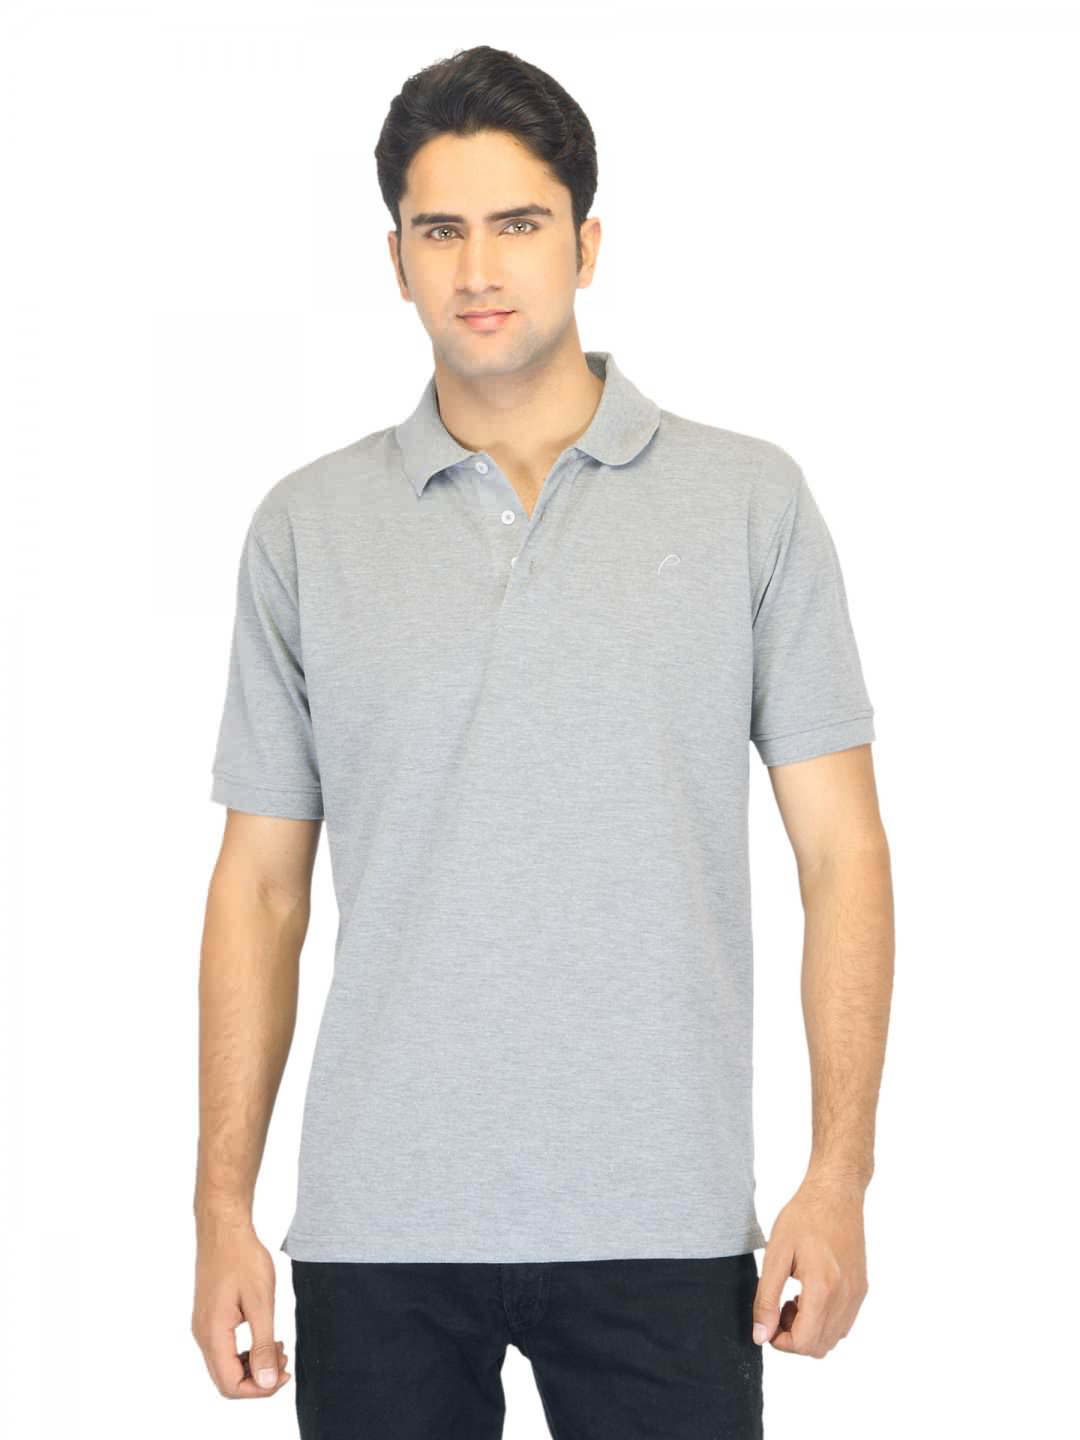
Proline Men Grey Polo T-shirt
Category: Apparel / Topwear / Tshirts
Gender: Men
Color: Grey
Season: Summer 2012
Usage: Casual